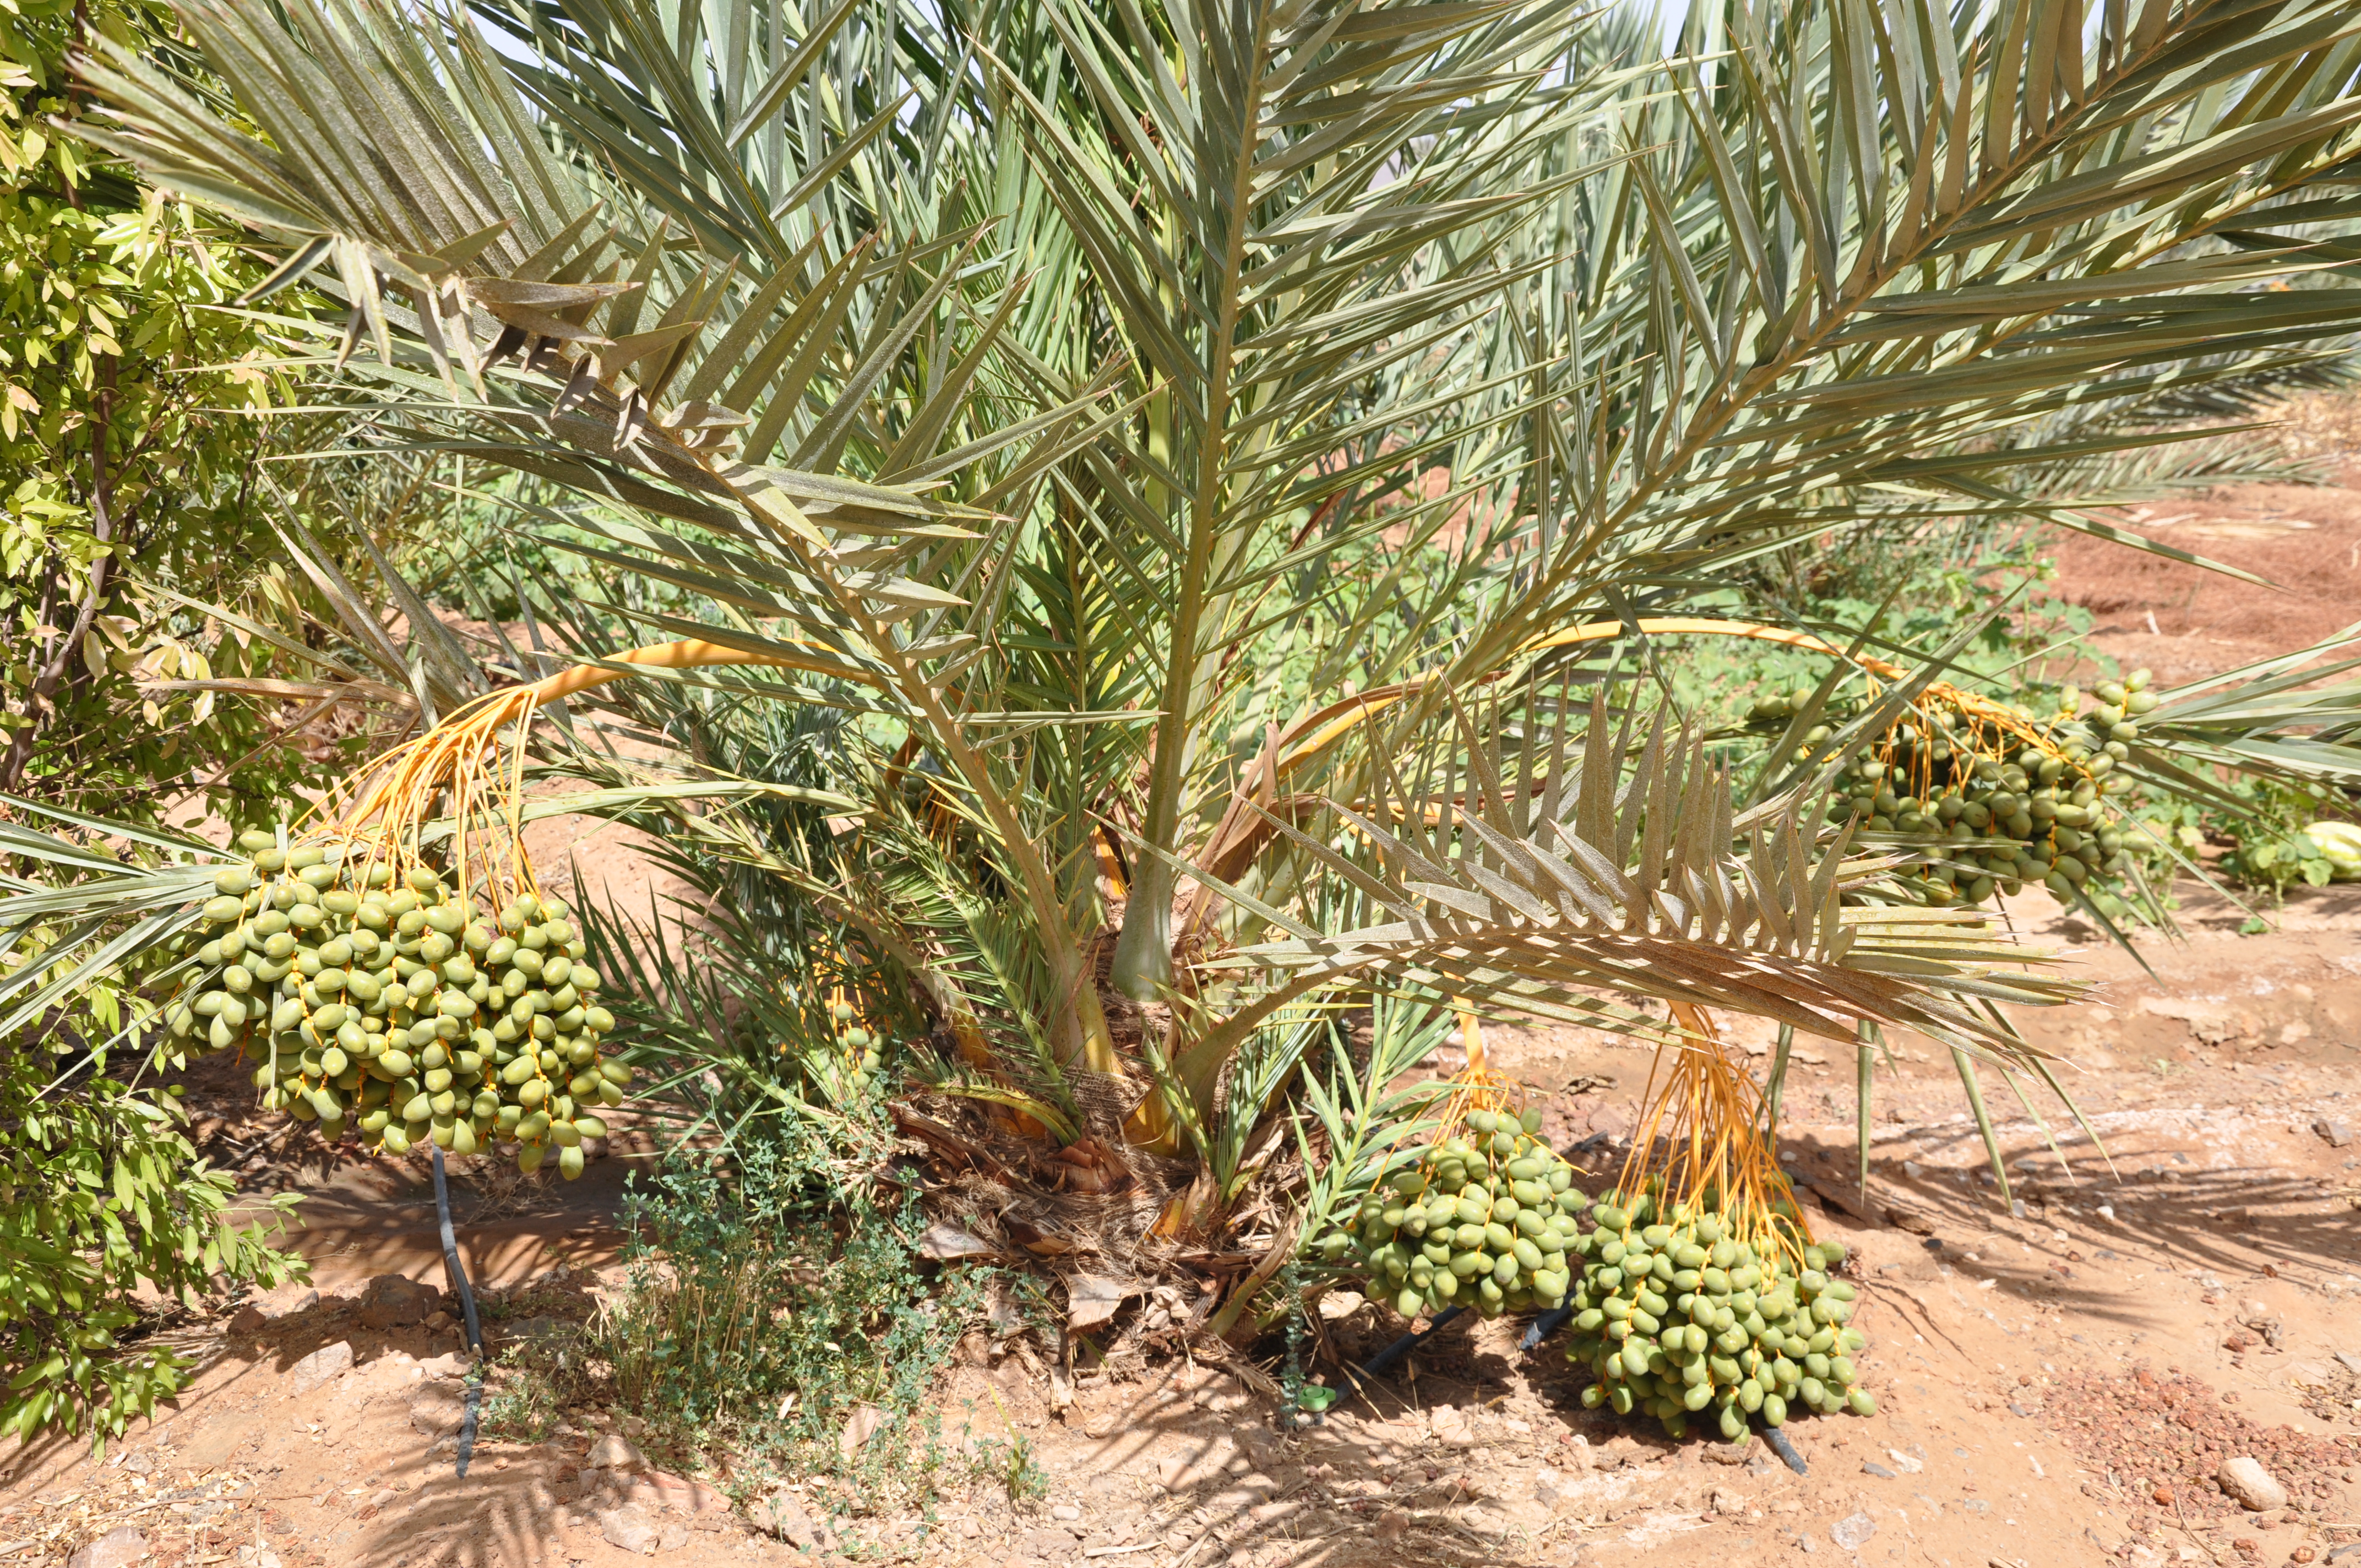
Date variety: Boumajhoul